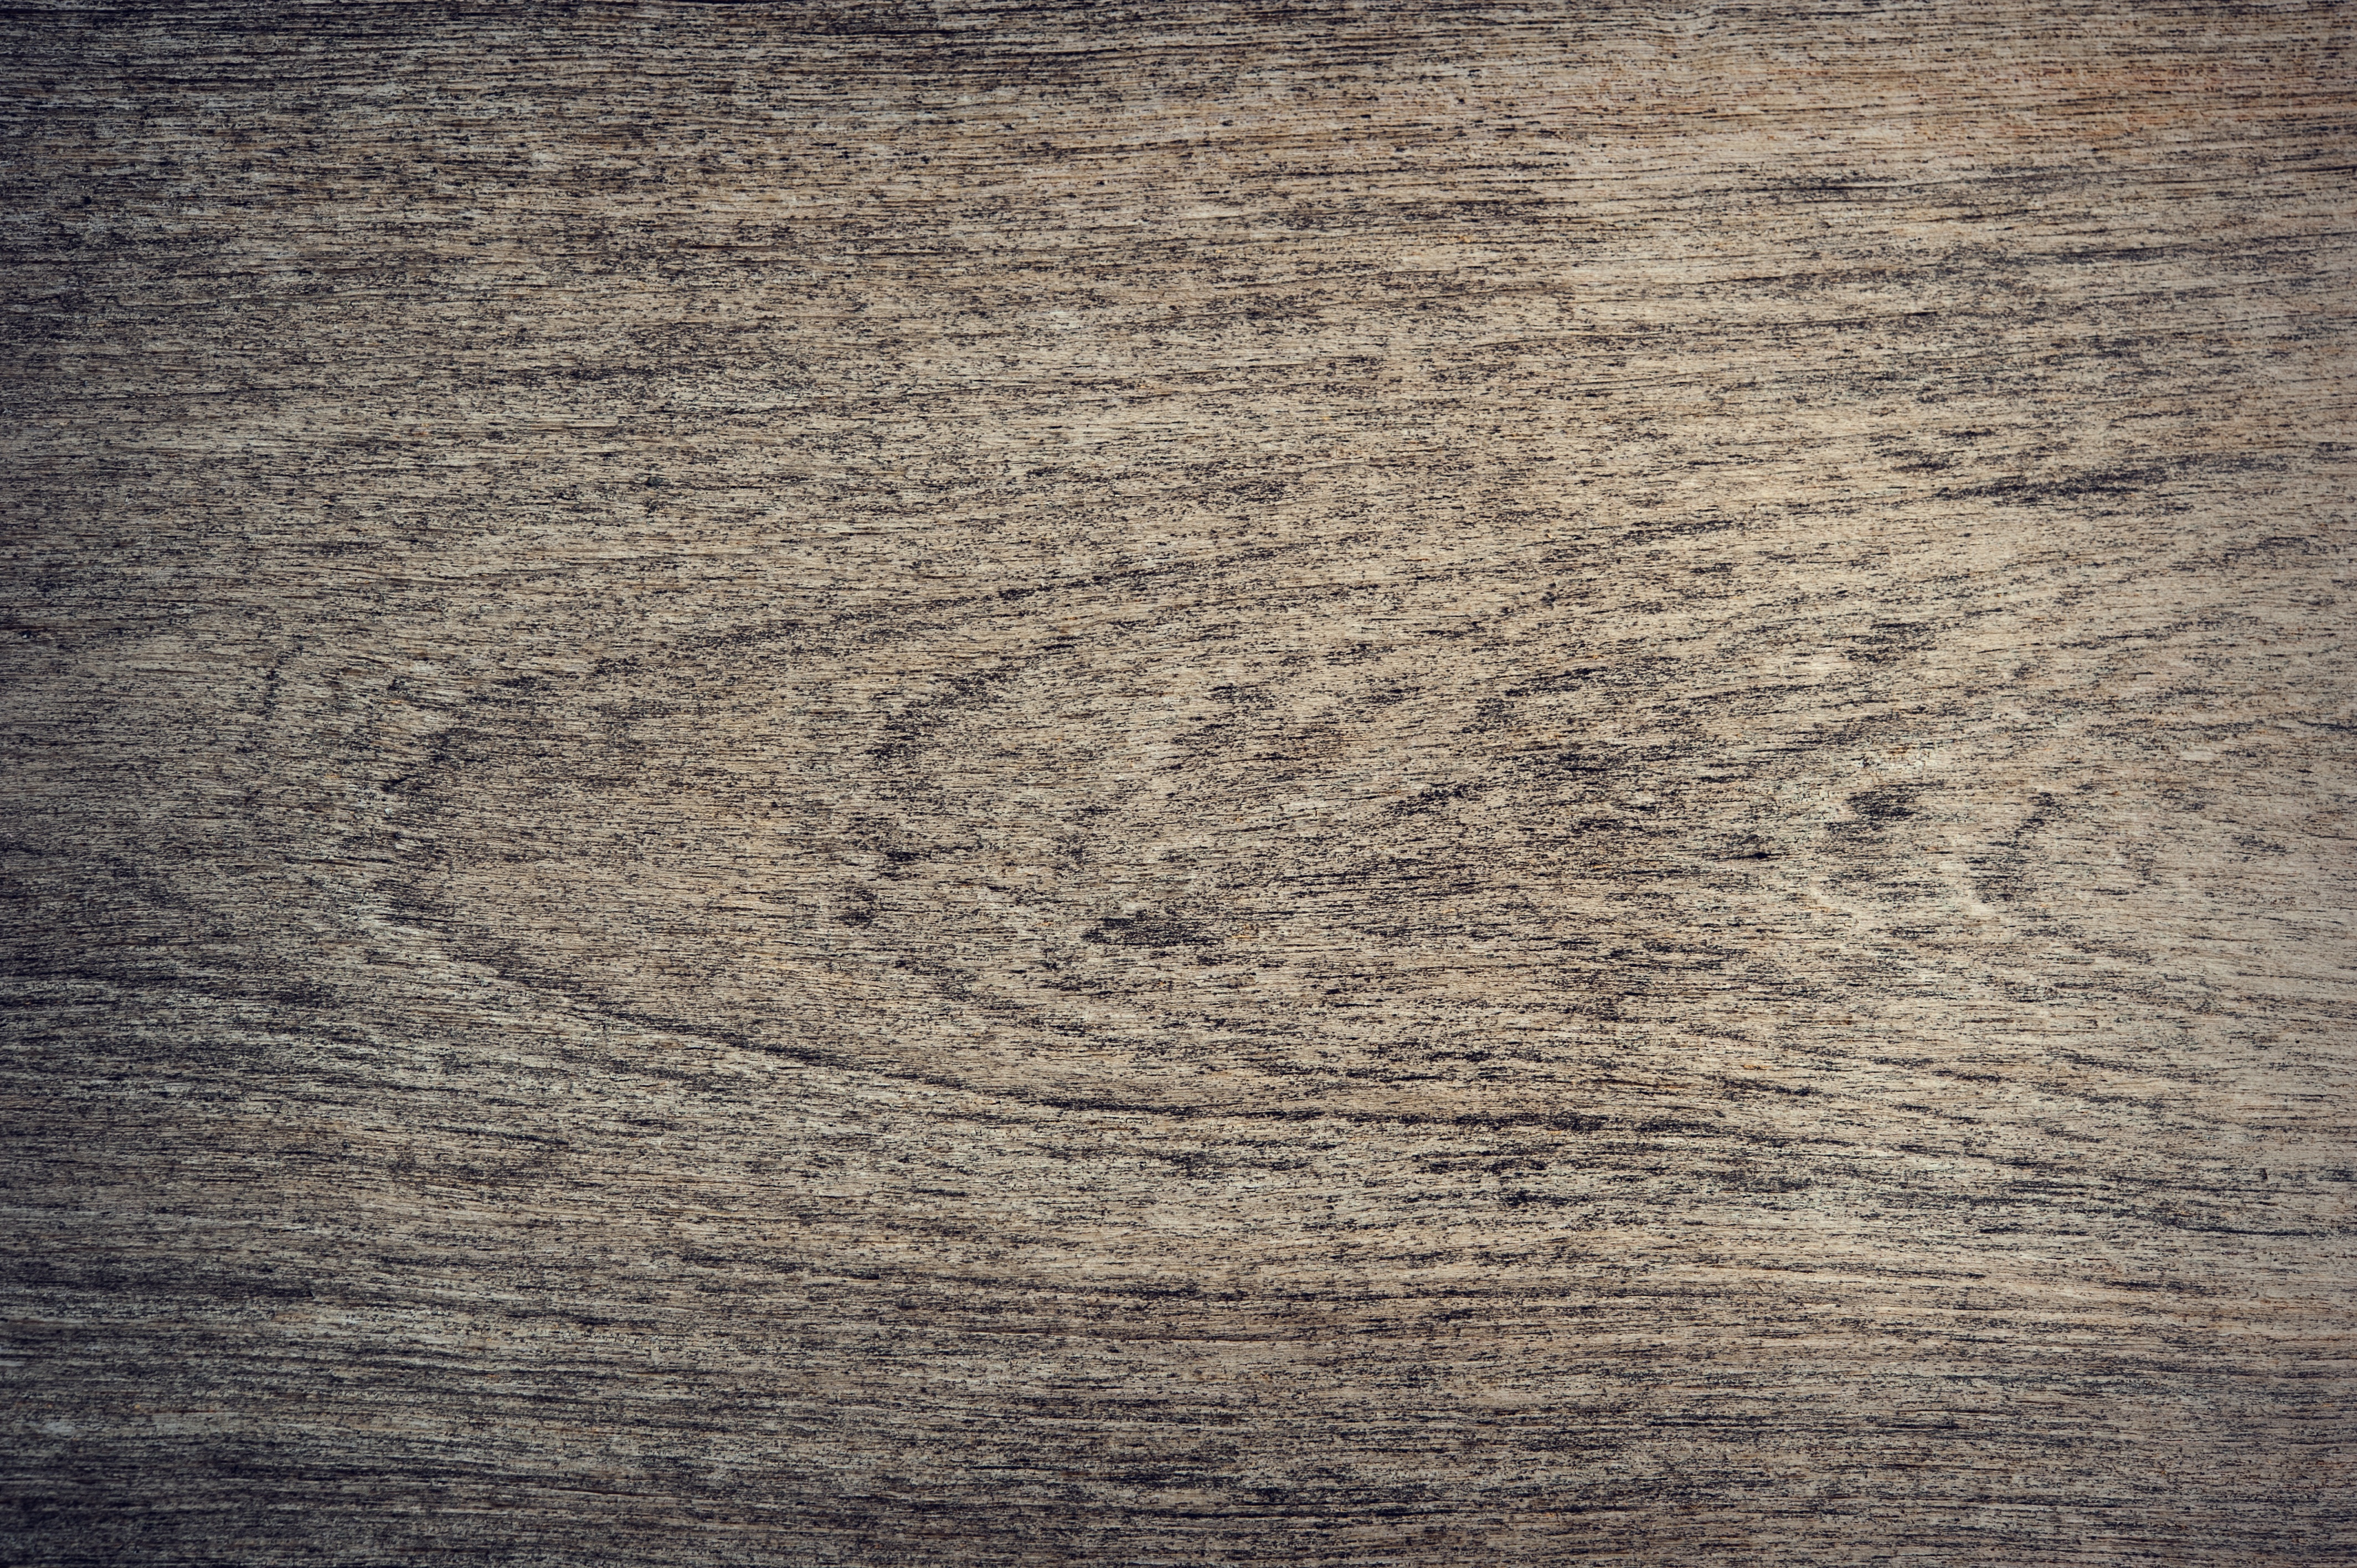
nature, abstract, board, wood, antique, grain, texture, floor, interior, building, old, home, wall, asphalt, dark, decoration, line, color, macro, natural, brown, soil, grunge, dried, closeup, lumber, decor, material, background, design, hardwood, decorative, carpentry, oak, backdrop, flooring, wood flooring, laminate flooring